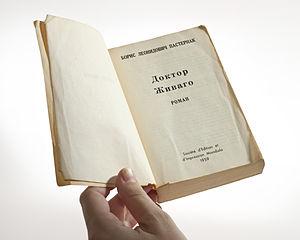
Le Docteur Jivago est un roman de l'écrivain soviétique Boris Pasternak.
La Société d'édition publique est un groupe de presse français qui édite Acteurs Publics. Il est spécialisé dans l'information sur les politiques publiques.